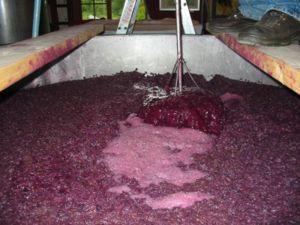
La vinification consiste à transformer le moût de raisin en un type précis de vin doté de caractéristiques organoleptiques spécifiques. C'est l'étape succédant au pressurage pour les blancs ou au foulage pour les rouges, des raisins réceptionnés après la vendange et ayant donné le moût. Elle est généralement complétée par l'élevage du vin.
Le contenu phénolique du vin fait référence aux composés phénoliques — phénols naturels et polyphénols — qui constituent un groupe important de plusieurs centaines de composés chimiques affectant le goût, la couleur et la sensation en bouche du vin. Ces composés comprennent les acides phénoliques, les stilbénoïdes, les flavonols, les dihydroflavonols, les anthocyanes, les monomères de flavanols et les polymères de flavanols. Ce grand groupe de phénols naturels peut être largement divisé en deux catégories, les flavonoïdes et les non-flavonoïdes. Les flavonoïdes comprennent les anthocyanes et les tanins qui contribuent à la couleur et à la sensation en bouche du vin. Les non-flavonoïdes comprennent les stilbénoïdes tels que le resvératrol et les acides phénoliques tels que les acides benzoïque, caféique et cinnamique.